Kola Superdeep Borehole

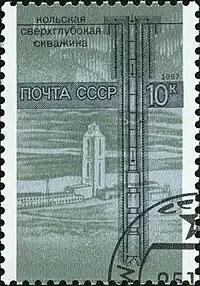
Kola Superdeep Borehole, commemorated on a 1987 USSR stamp

Drilling at Kola SG-3 began on 24 May 1970 using the Uralmash-4E, a serial drilling rig used for drilling oil wells. The rig was slightly modified to be able to reach a depth. In 1974, the new purpose-built Uralmash-15000 drilling rig was installed onsite, named after the new target depth, set at .